High Renaissance

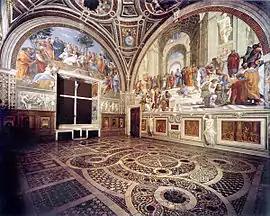
Raphael's frescos in the Raphael Rooms of the Apostolic Palace in the Vatican, also commissioned by Pope Julius II

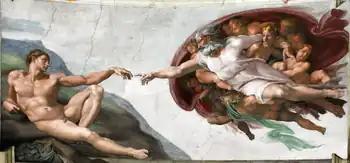
The "Creation of Adam", a scene from Michelangelo's Sistine Chapel ceiling (c. 1508–1512), commissioned by Pope Julius II

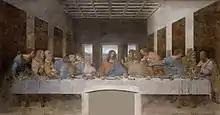
"The Last Supper", mural painting by Leonardo da Vinci

In art history, the High Renaissance was a short period of the most exceptional artistic production in the Italian states, particularly Rome, capital of the Papal States, and in Florence, during the Italian Renaissance. Most art historians state that the High Renaissance started between 1490 and 1500, and ended in 1520 with the death of Raphael, although some say the High Renaissance ended about 1525, or in 1527 with the Sack of Rome by the mutinous army of Charles V, Holy Roman Emperor, or about 1530. The best-known exponents of painting, sculpture and architecture of the High Renaissance include Leonardo da Vinci, Michelangelo, Raphael, and Bramante. In the 21st century, the use of the term has been frequently criticized by some academic art historians for oversimplifying artistic developments, ignoring historical context, and focusing only on a few iconic works.